Trolleybuses in Hartlepool

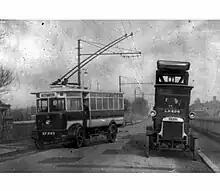
A Hartlepool trolleybus and tower wagon, ca. 1924.

The Hartlepool trolleybus system once served the town of West Hartlepool, and linked it with the town of Hartlepool, in County Durham, England. The two towns have since been fused.